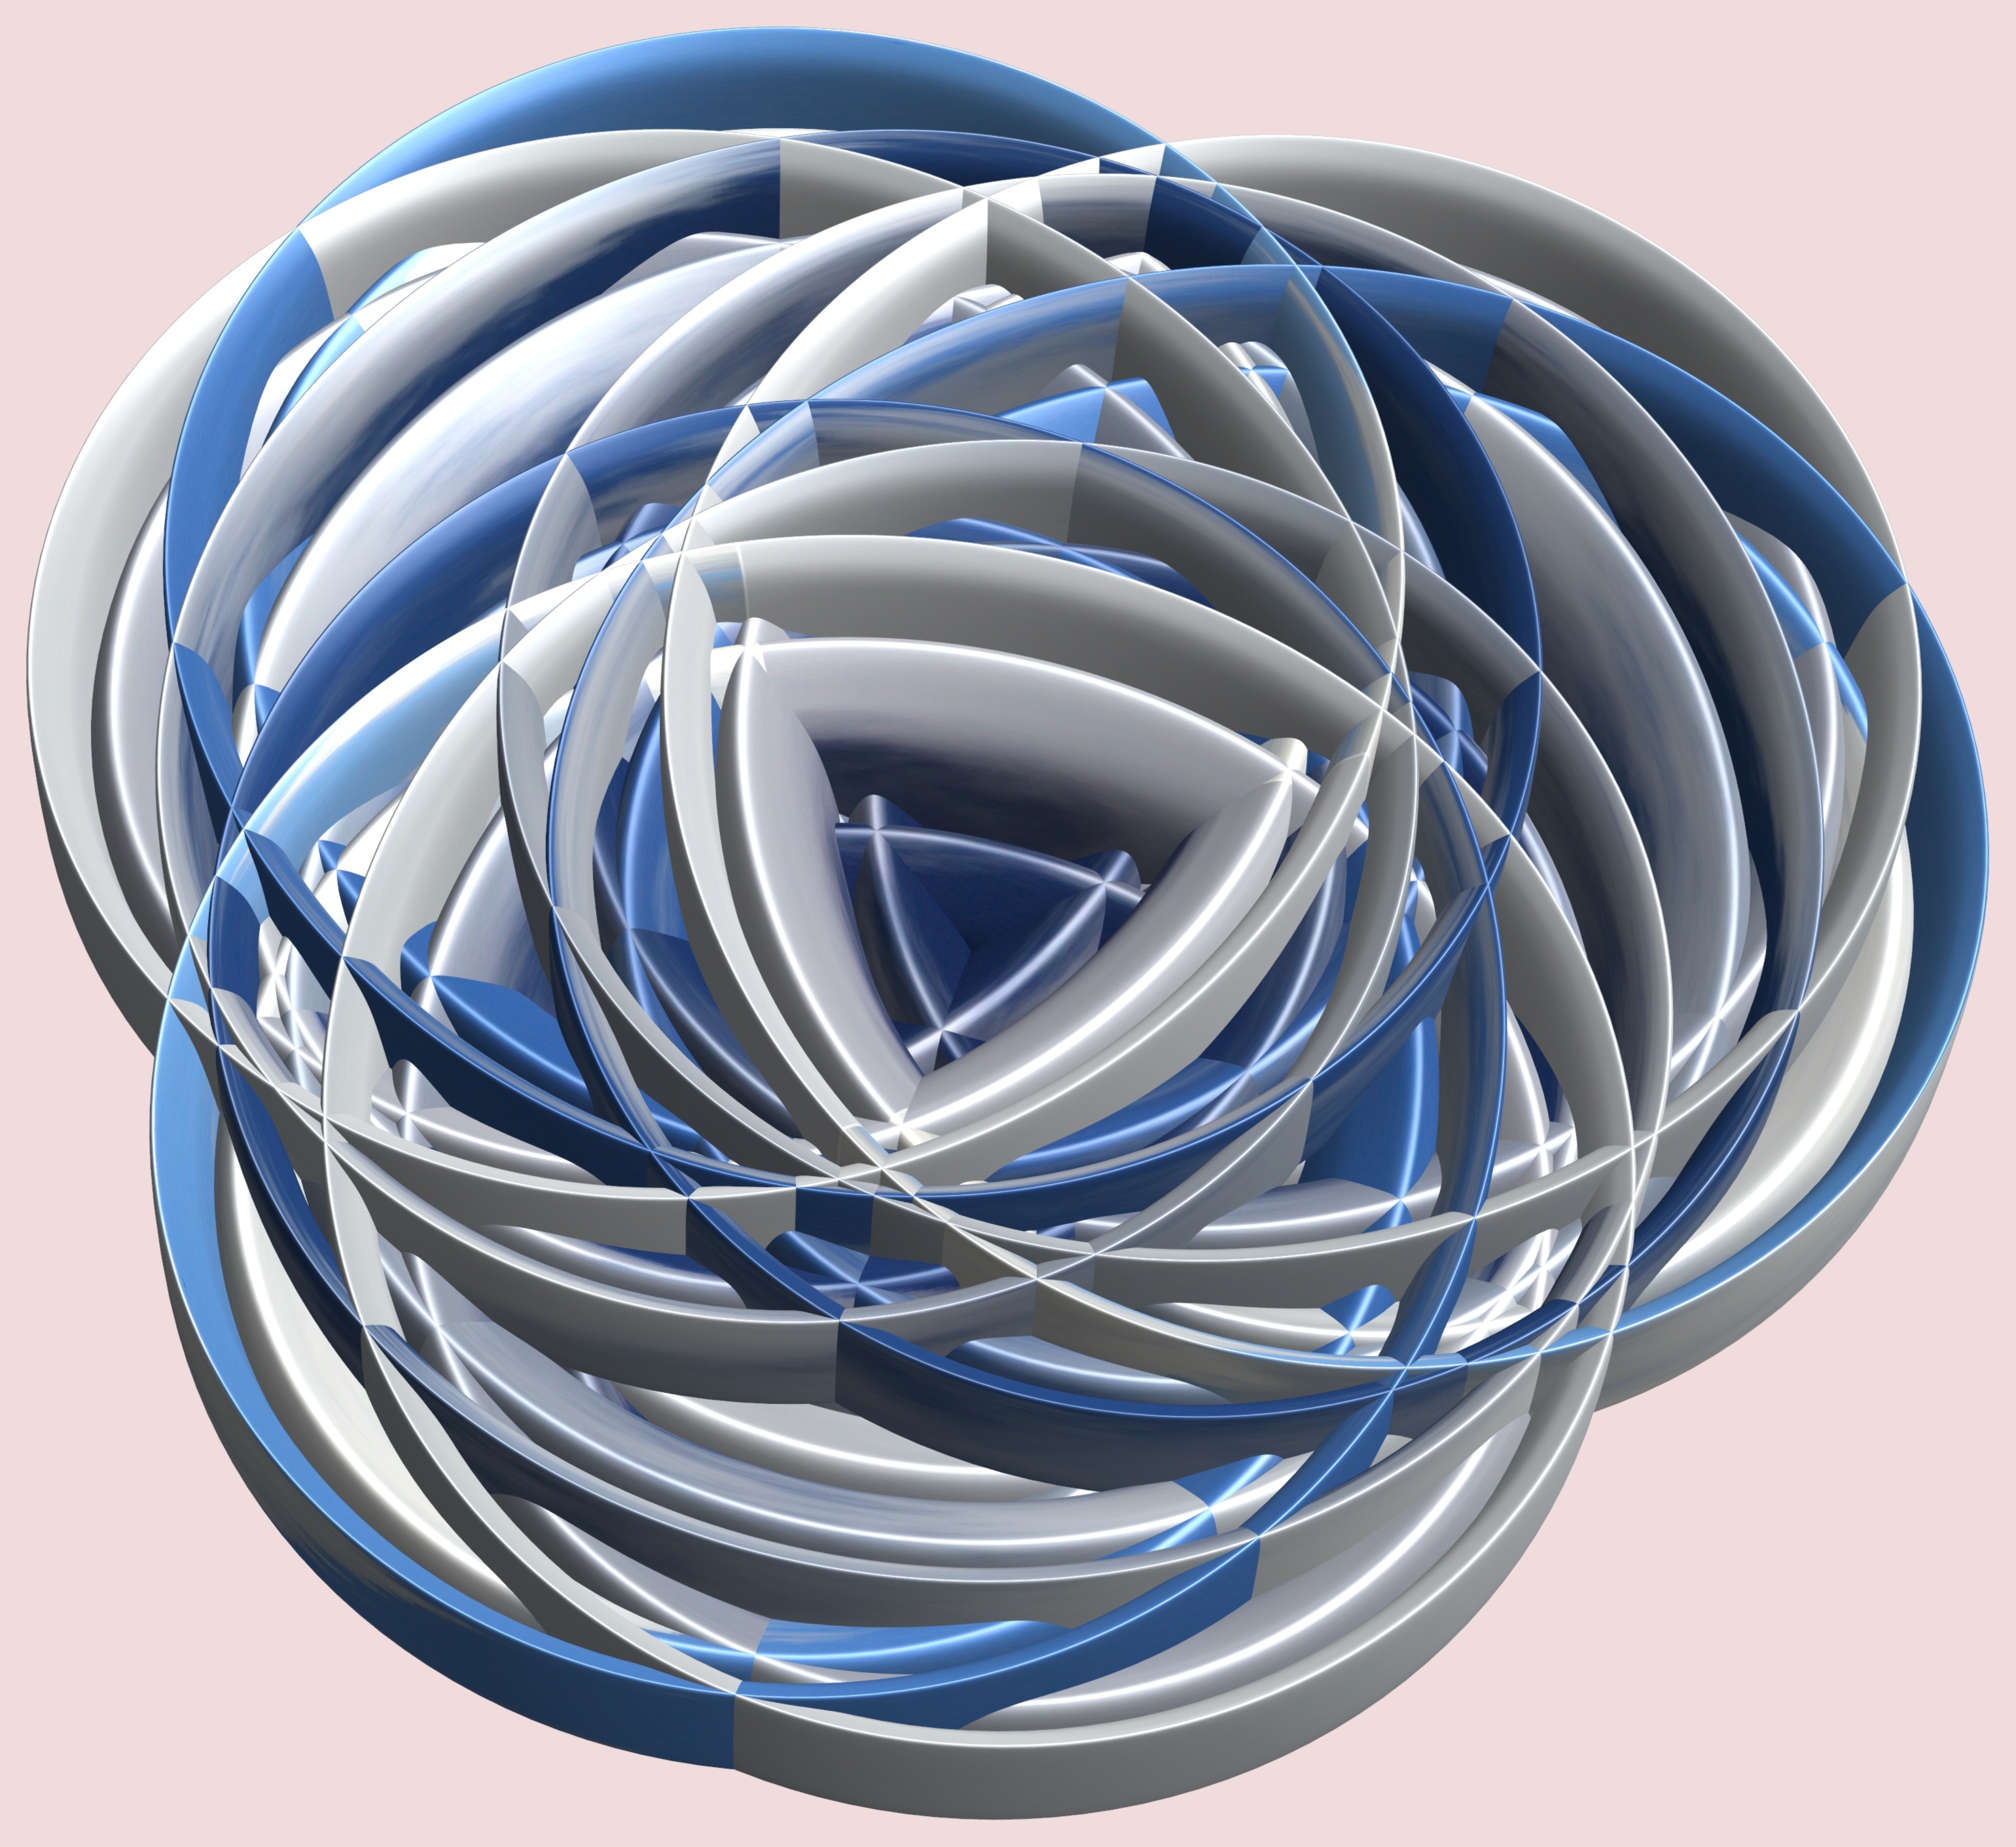
structure, wheel, texture, spiral, pattern, line, circle, font, design, symmetry, 3d, graphic, torus, mathematica, cg, parametricplot3d, code, program, algorithm, mapping, electrical wiring